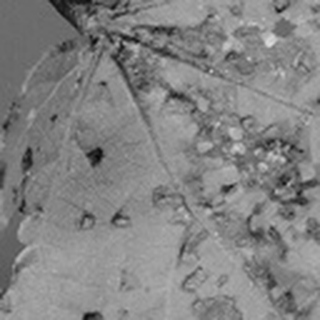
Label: cotton_bacterial_blight